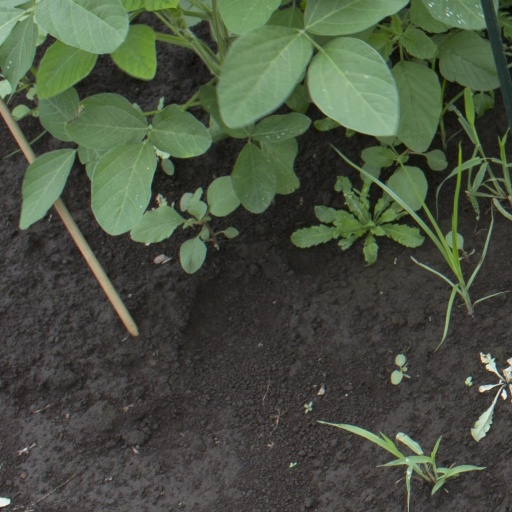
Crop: soybean